Amaro Averna

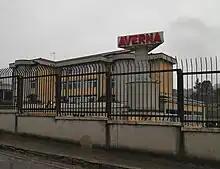
Ex Fratelli Averna factory buildings (now in disuse) in Caltanissetta, Sicily

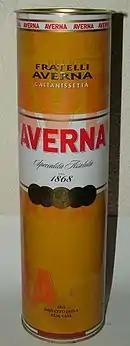
Amaro Averna

Salvatore Averna was born in 1802 into a family of drapers. Growing up in Caltanissetta, he became one of the most active members of the community, a justice of the peace and benefactor of the Abbey of the Holy Spirit. Here, following an ancient tradition born in the fortified Benedictine abbeys and spread to Europe through the Cluniac and Cistercian monasteries, the monks produced an elixir of herbs that was pleasant despite being "bitter", and was popularly thought to possess tonic and therapeutic properties. In 1859, as a token of gratitude, fray Girolamo, prior de la Abadía de Santo Spirito gave Salvatore the recipe for the infusion. In 1868 he began producing Averna for guests at his home.